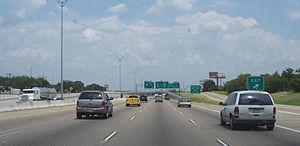
L'Interstate 20 est une autoroute inter-états majeure est-ouest située au sud-est des États-Unis d'Amérique. Elle rejoint Kent à l'Interstate 10, à l'Interstate 95 à Florence, et mesure 2 470 km de long.